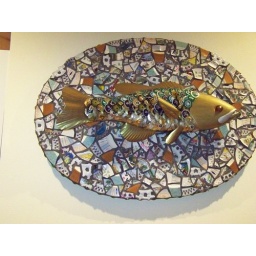
metal fish made from beer tops on broken pottery tray . This is in the ketchen on the wall